Matt Rhule

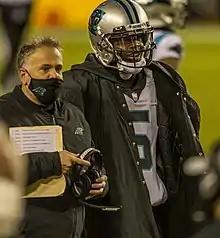
Rhule with quarterback Teddy Bridgewater in 2020

On January 7, 2020, Rhule signed a seven-year, $62-million contract to become the fifth head coach of the Carolina Panthers, replacing longtime coach Ron Rivera. Panthers owner David Tepper, overseeing his first head coaching hire, referred to Rhule as a "program builder" who "can build an organization for the next thirty or forty years." After the 2020 NFL preseason was canceled due to the COVID-19 pandemic, Carolina lost Rhule's NFL head coaching debut to Las Vegas 34–30; he earned his first win against the Chargers in Week 3. A five-game midseason losing streak knocked the Panthers out of playoff contention, and they finished 5–11.